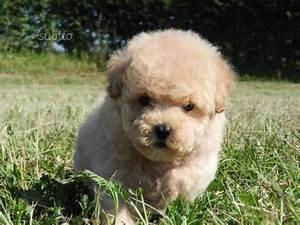
dog